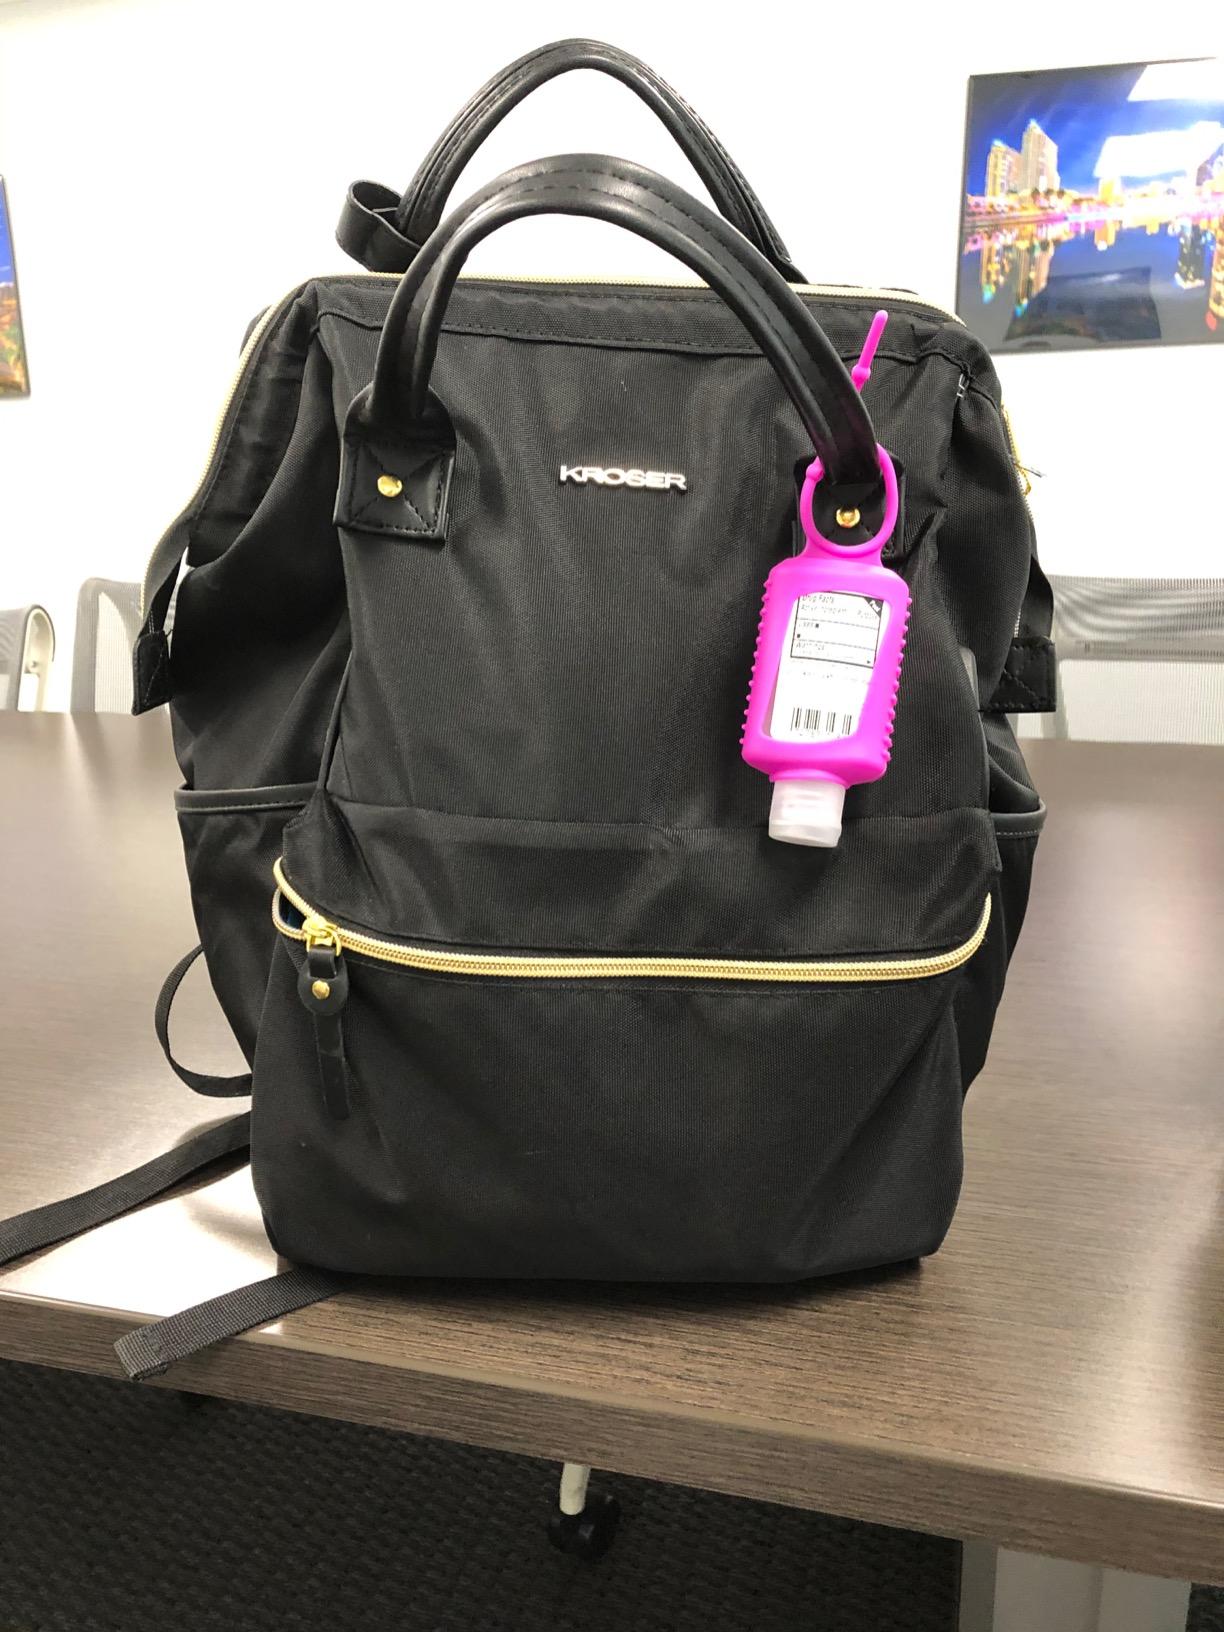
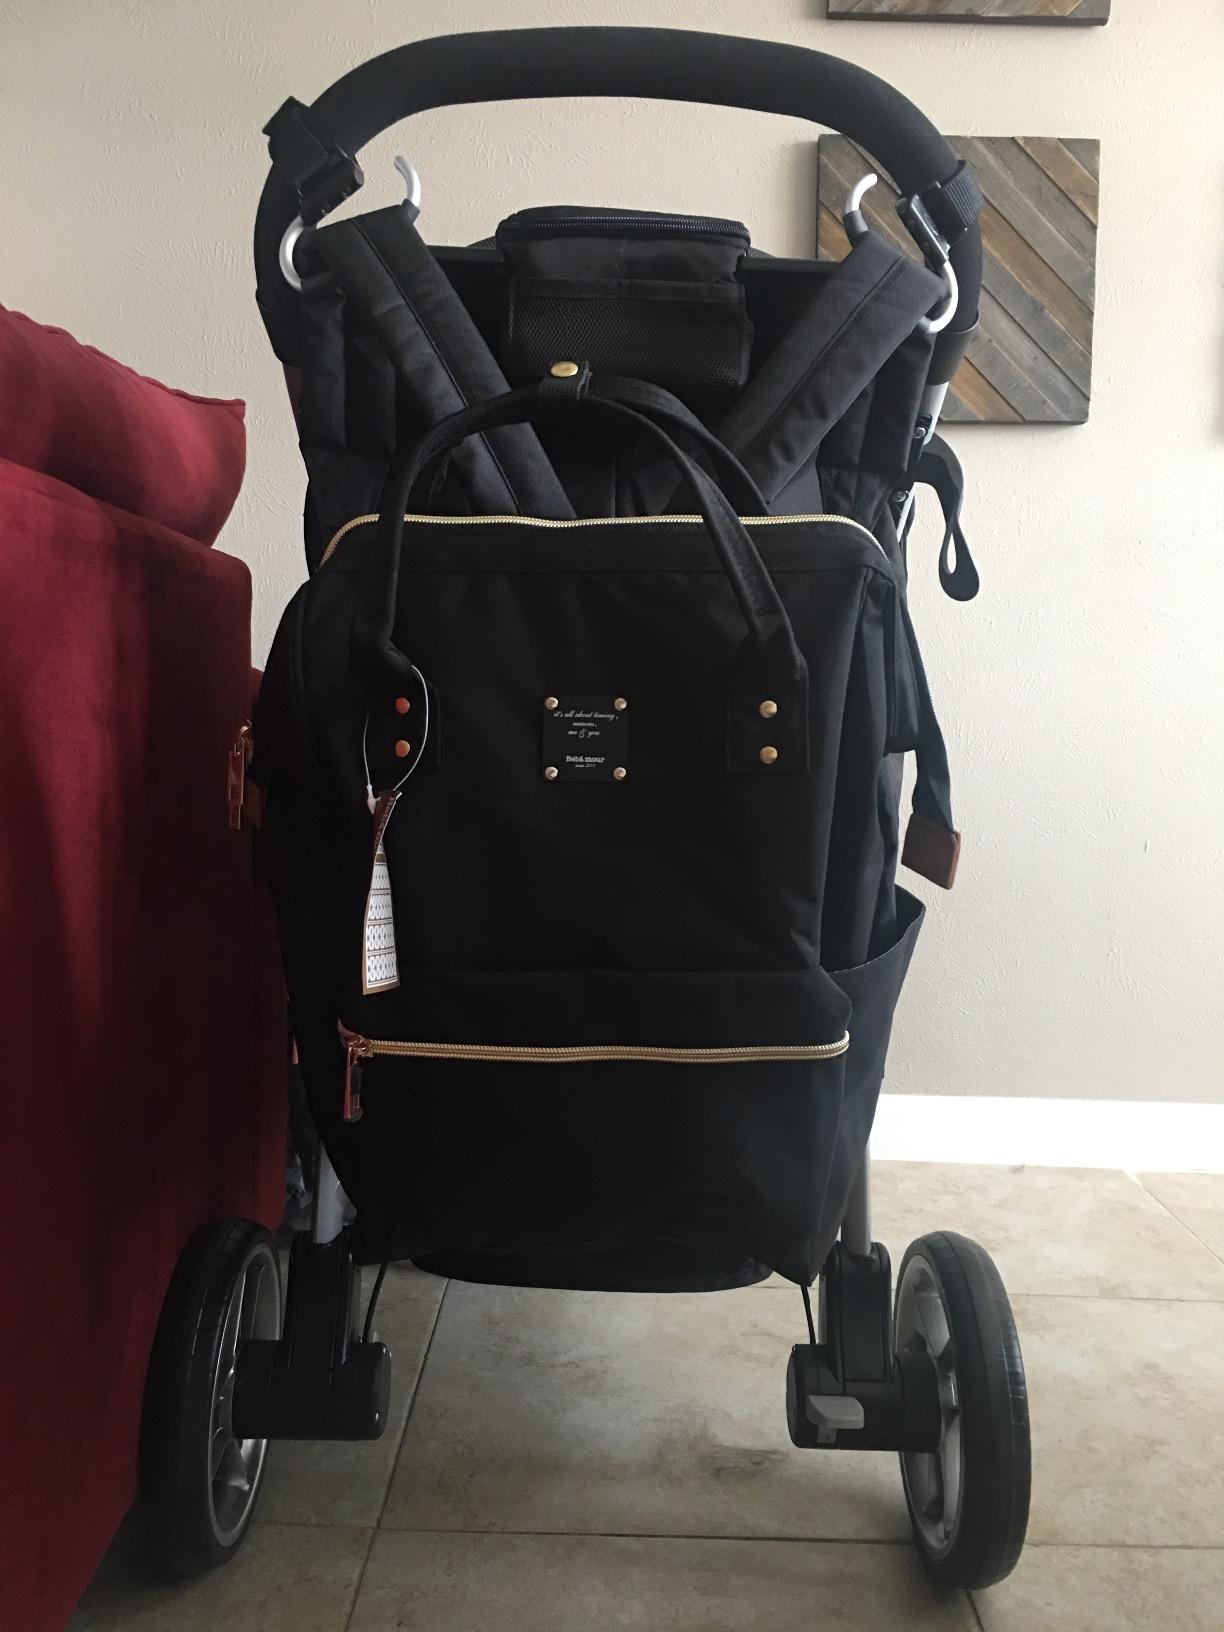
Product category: bag
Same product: no